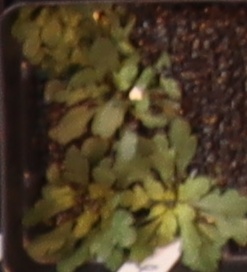
Label: Horseweed